Sharia

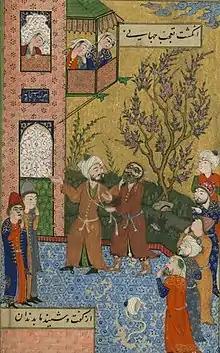
The poet Saadi and a dervish go to settle their quarrel before a judge (16th century Persian miniature).

About six verses address the way a woman should dress when in public; Muslim scholars have differed as how to understand these verses, with some stating that a Hijab is a command (fard) to be fulfilled and others say simply not.